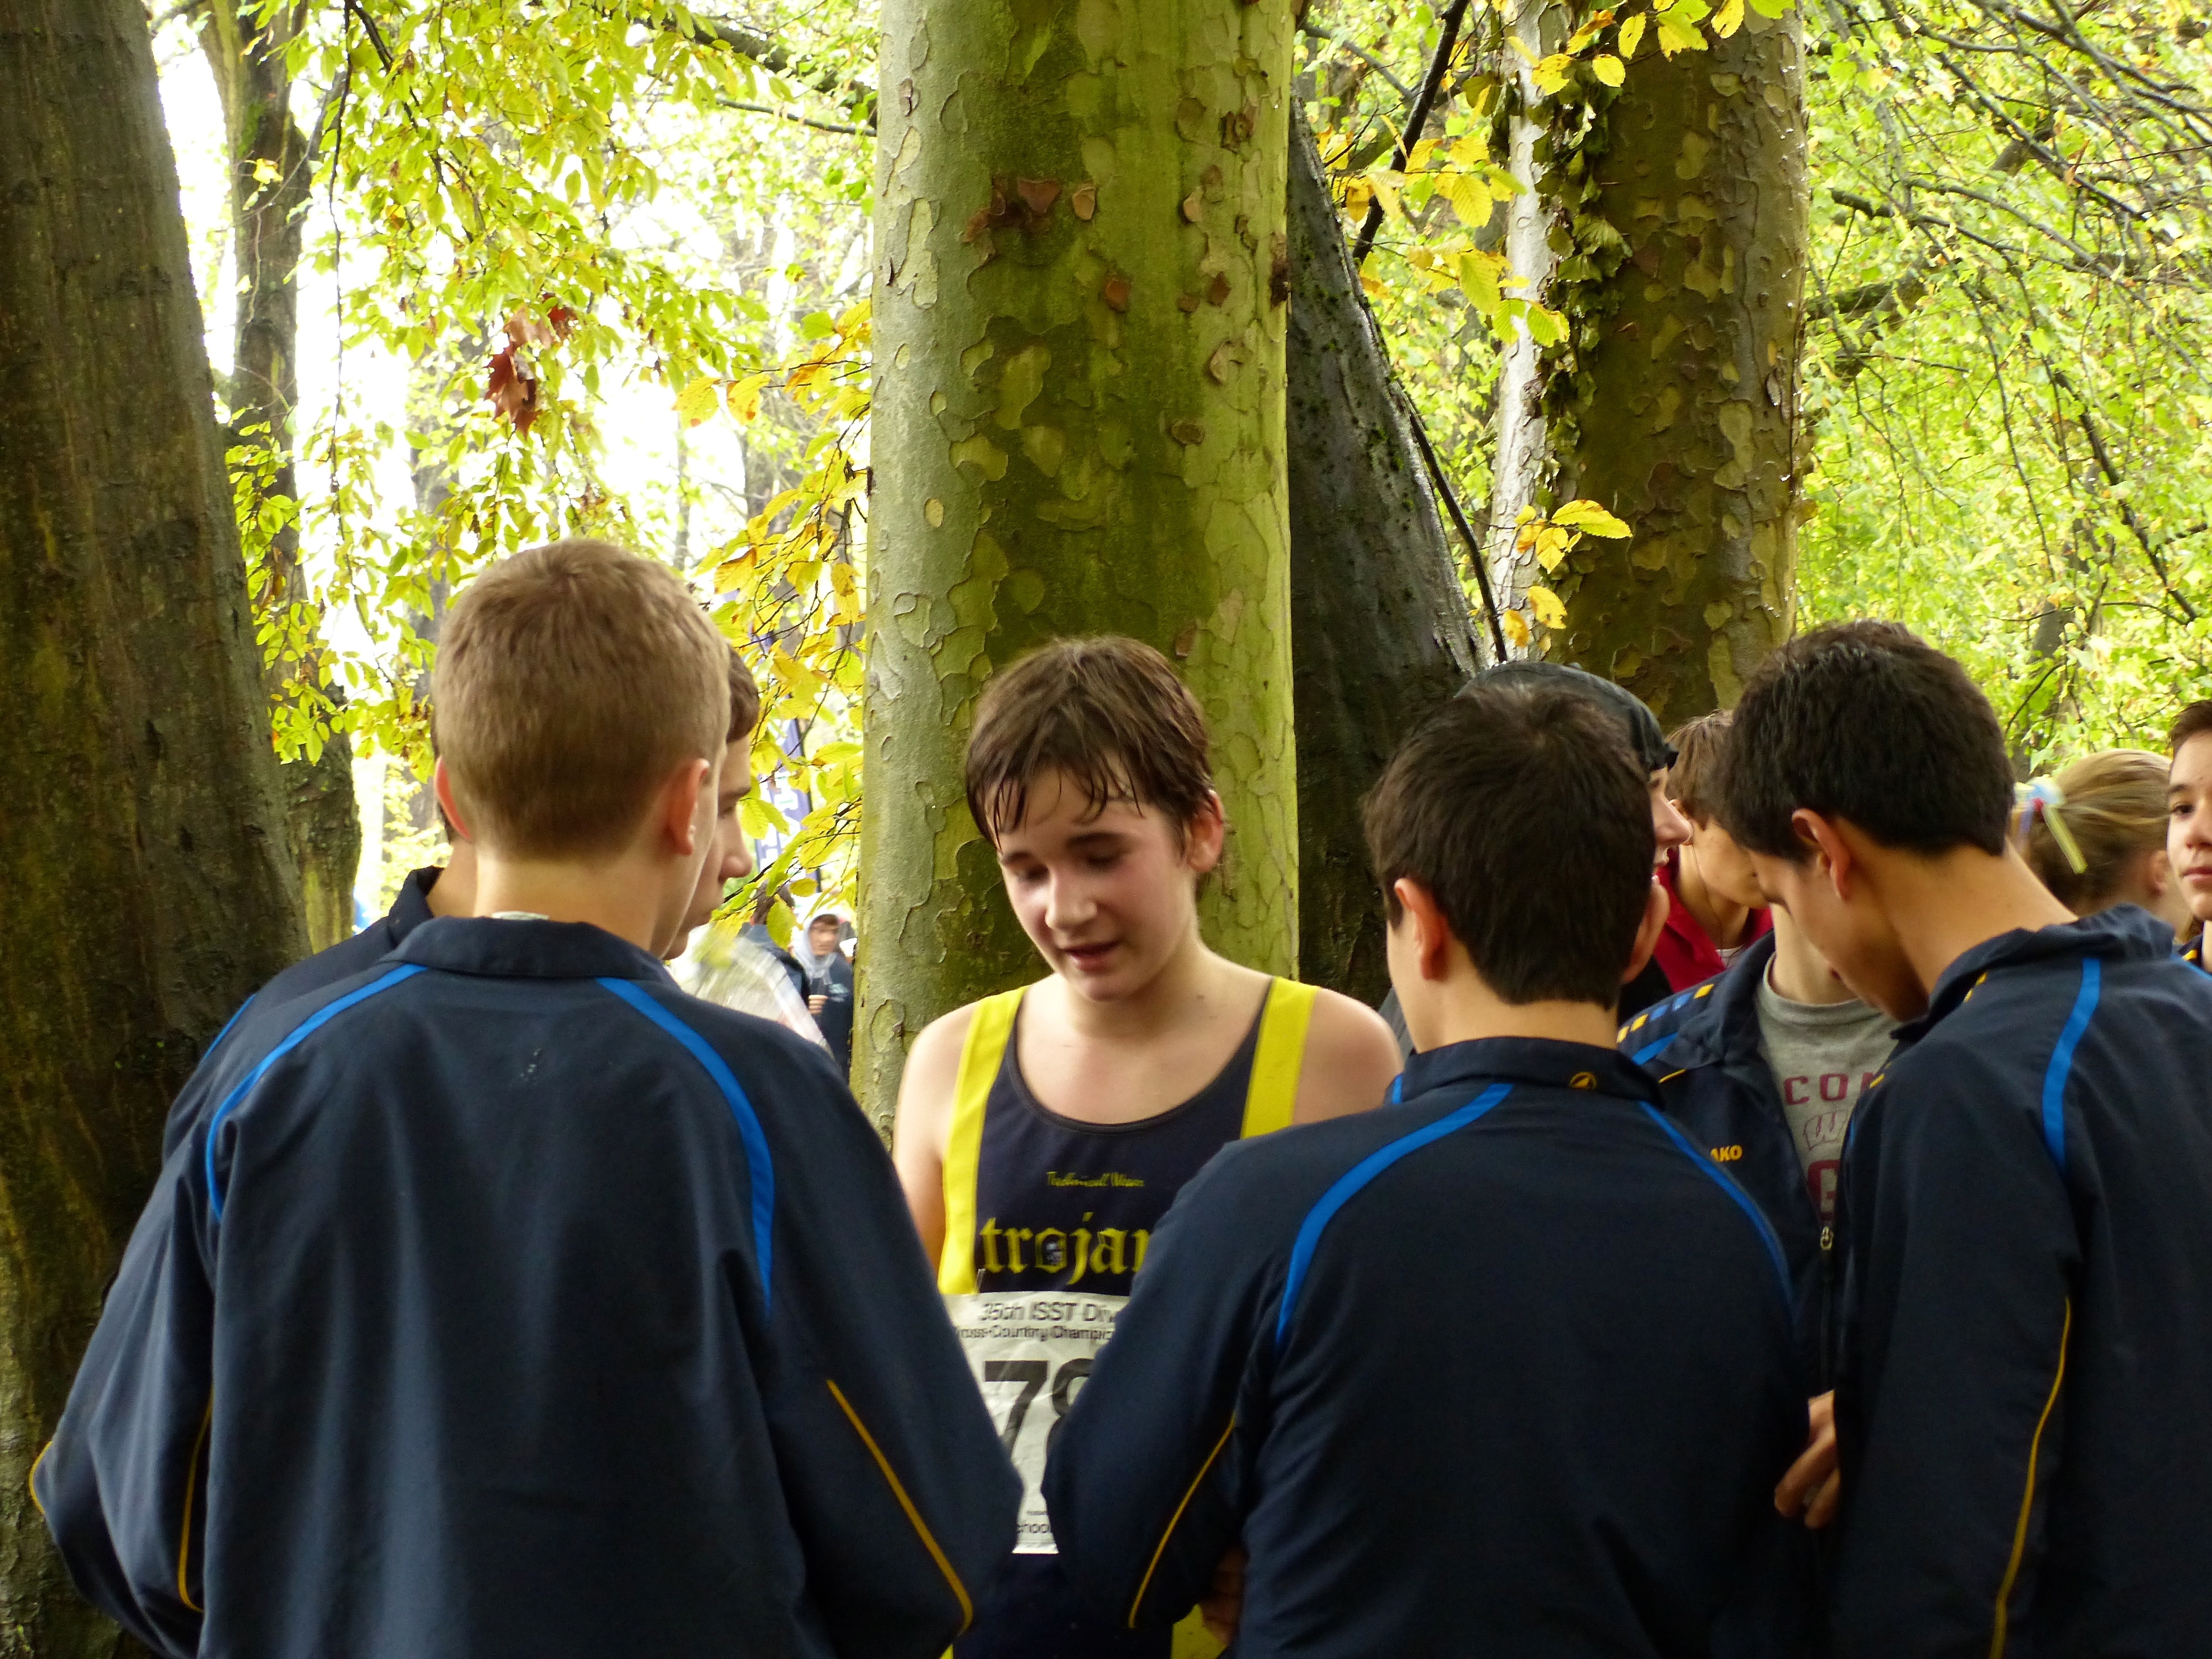
people, running, run, paris, country, france, high, cross, race, international, girls, sports, boys, school, runners, championship, junior, highschool, varsity, isst, tournament, xc, schools, parcdestcloud